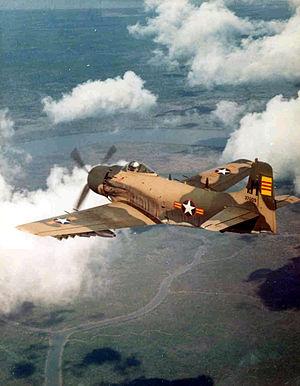
La force aérienne vietnamienne - FAVN était la branche aérienne des forces armées de la République du Viêt Nam, l'armée officielle de la République du Vietnam de 1955 à 1975.